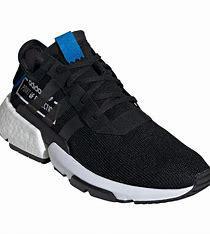
Brand: Adidas
Model: Pod S3 1